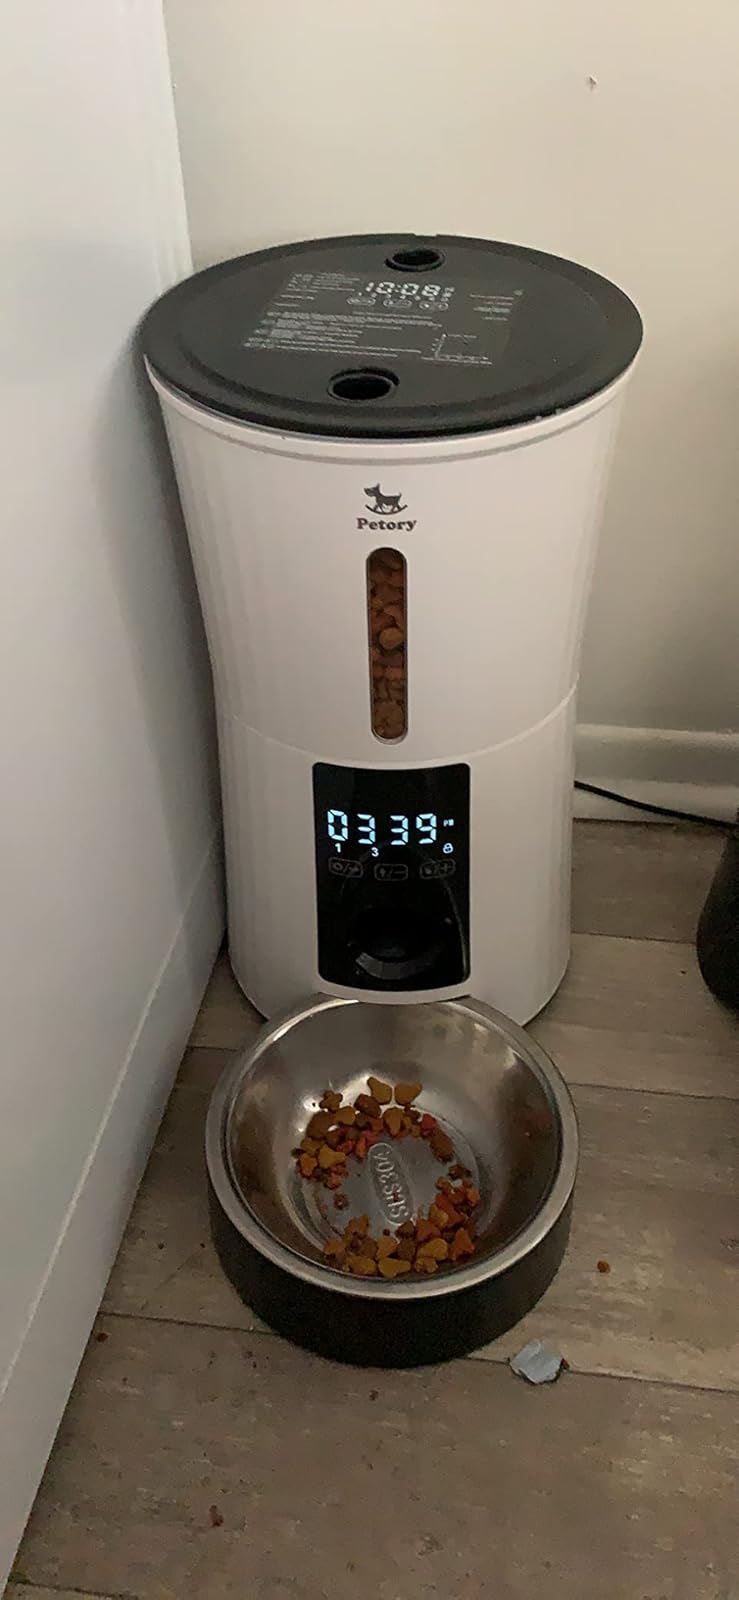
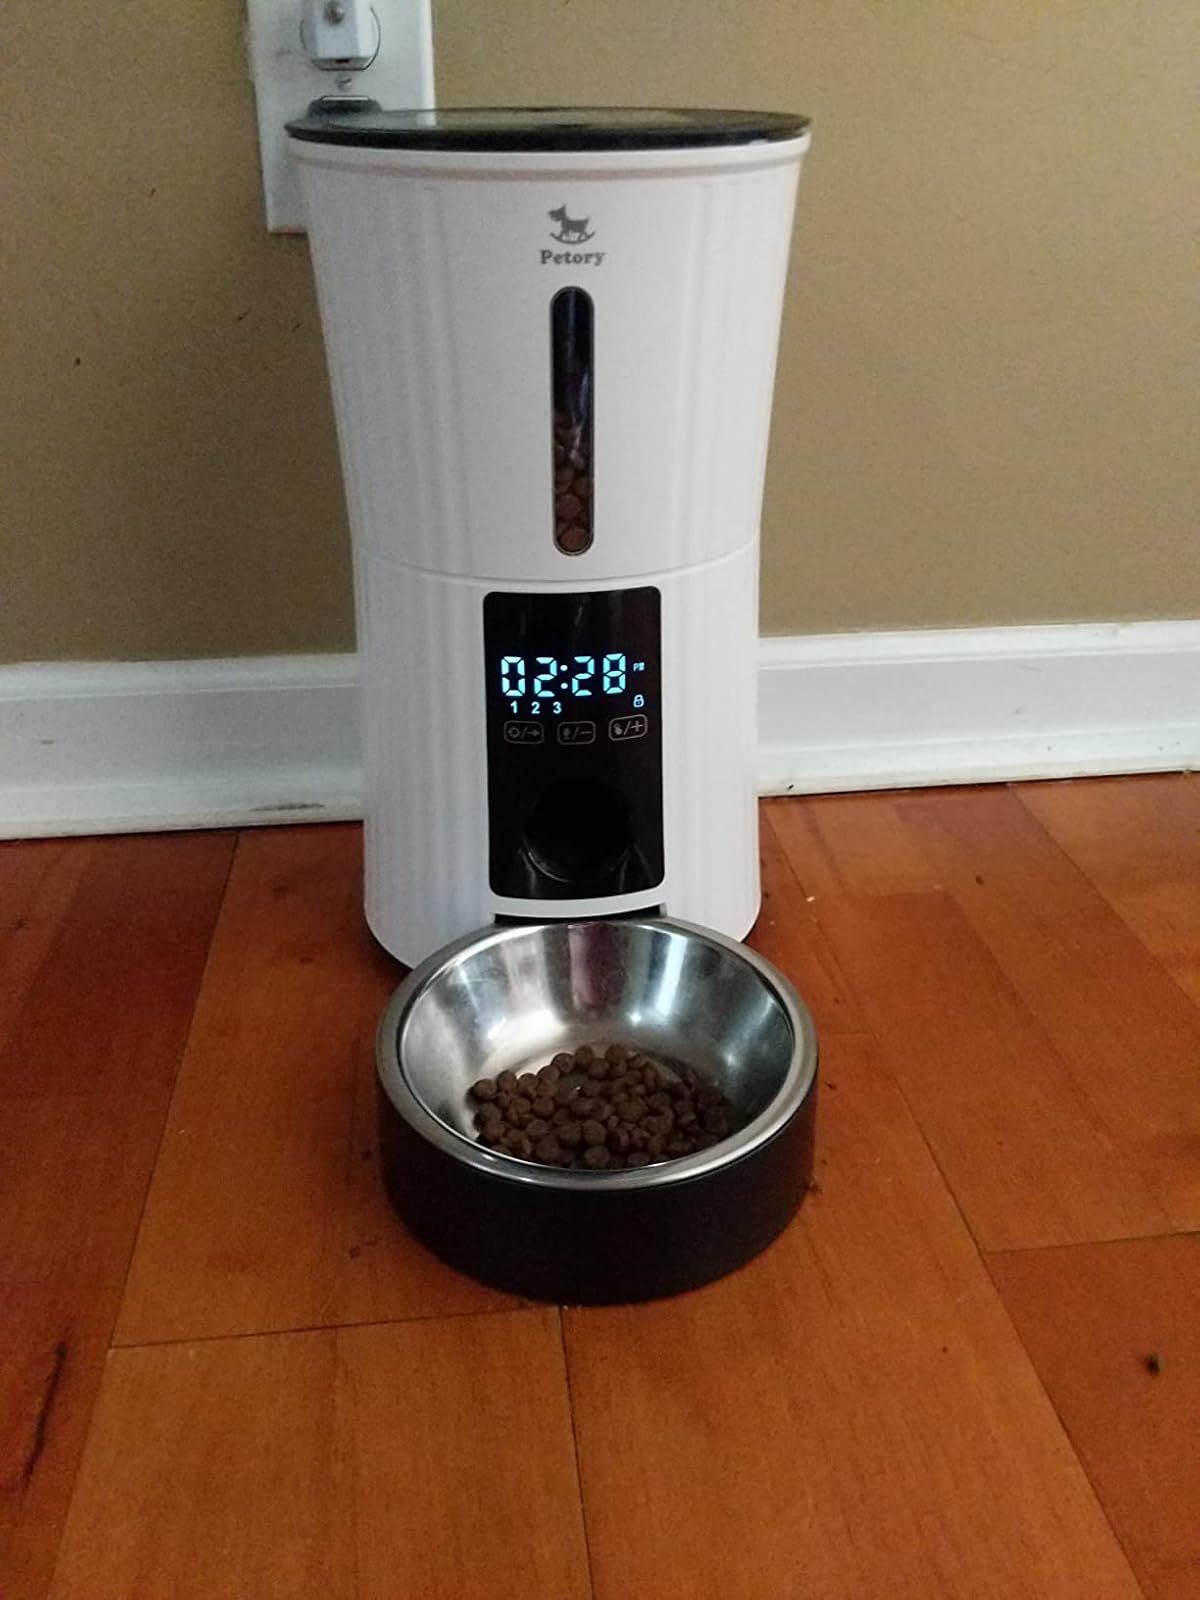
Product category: items_feeder
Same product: yes